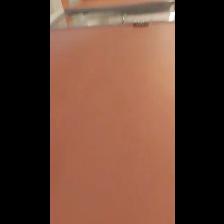
Label: NonHuman